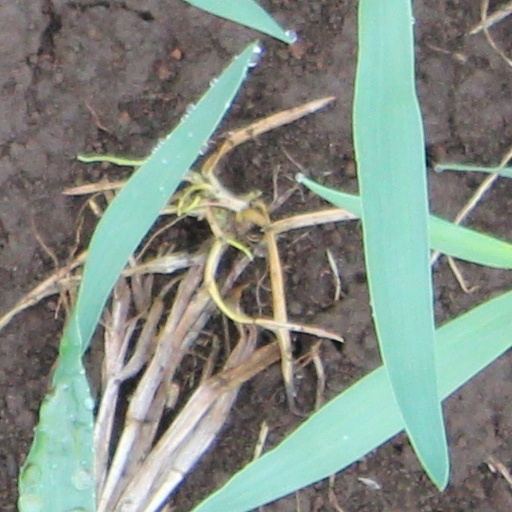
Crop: wheat